Alex Vizorek

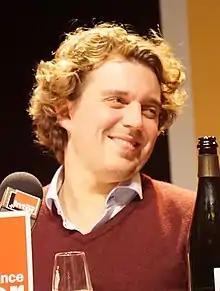
Vizorek in October 2016

Alex Vizorek (born Alexandre Wieczoreck; 21 September 1981) is a Belgian television host, comedian, writer, and radio personality.